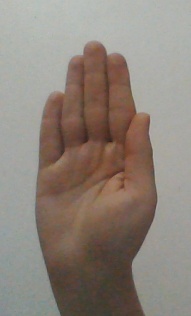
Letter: seen